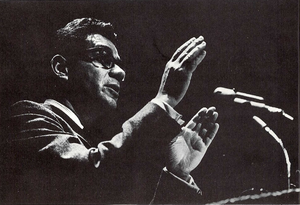
Mark Lane est un avocat, membre de l'assemblée d'État de New York et militant pour les droits civiques. Il est connu pour ses recherches sur les crimes de guerre au Vietnam et pour avoir été un des premiers partisans de la théorie du complot sur l'assassinat de John F. Kennedy, ainsi que pour son rôle d'avocat du Temple du Peuple.